Chantal Ughi

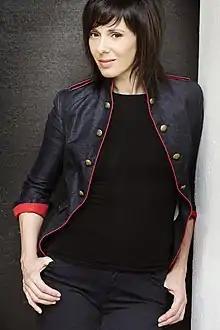
Ughi in 2015

Actress, director, singer and photographer, Ughi studied piano and followed her family relative Uto Ughi a violin player, at an early age. She then started modeling and traveling Europe, Paris, London, Madrid and Tokyo, Japan. At the same time she pursued her passion for acting and photography.